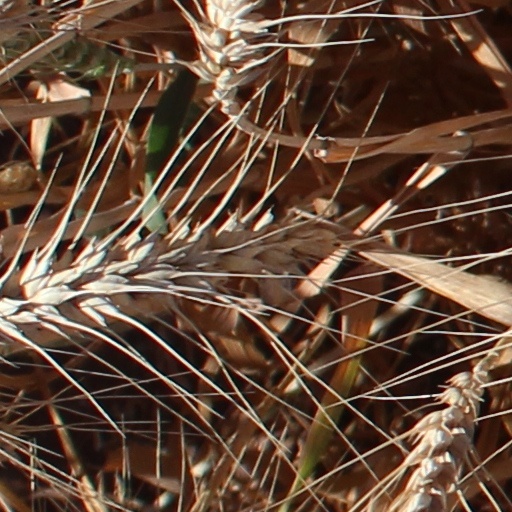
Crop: wheat